Mass media in Ethiopia

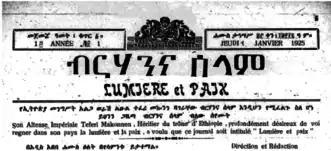

Printed religious books written in Ge'ez and printed in Europe were distributed in Tigray in the 1600s. Domestic printing press work began in 1863 by Swedish and Italian missionaries. Newspapers began printing in the mid-1880s. In 1890, Italians began printing "El Eritereo" and in 1891 the publishing company Corriere Eritreo was launched. In 1905, an Amharic and French newspaper, "Le Semeur d'Ethiopie", began printing in Harar. In 1912, a newspaper in Tigrinya called "Melkite Selam" was launched.